2015 Ocotlán ambush

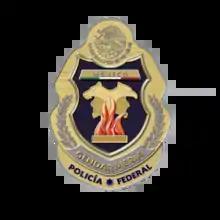
Logo of the National Gendarmerie, a subdivision of the Mexican Federal Police.

Since late November 2014, around 300 National Gendarmerie officials had been stationed in Ocotlán to safeguard the borders of Jalisco–Michoacán and Jalisco–Guanajuato, and prevent the incursion of the Knights Templar Cartel, a Michoacán-based criminal group and a rival gang to the CJNG. They conducted patrols after there were reports of cargo theft in the region. Weeks prior to the ambush, law enforcement officers carried out several covert operations in Ocotlán and the entire Ciénega area. According to intelligence reports, they had information that the suspected CJNG leader, Nemesio Oseguera Cervantes (alias "El Mencho"), was in the area. On the day of the attack, the police reportedly had information that El Mencho was in a meeting in Oxnard street, in the neighborhood where the attack occurred. Investigators believe that the CJNG carried out the attack to restrict the mobility of the security forces and allow El Mencho to escape from the area. They also suspected that the CJNG planned the attack as a retaliation for attempted crackdowns against El Mencho, who became one of Mexico's most-wanted following the arrest of Servando Gómez Martínez (alias "La Tuta"), the suspected leader of the Knights Templar Cartel.